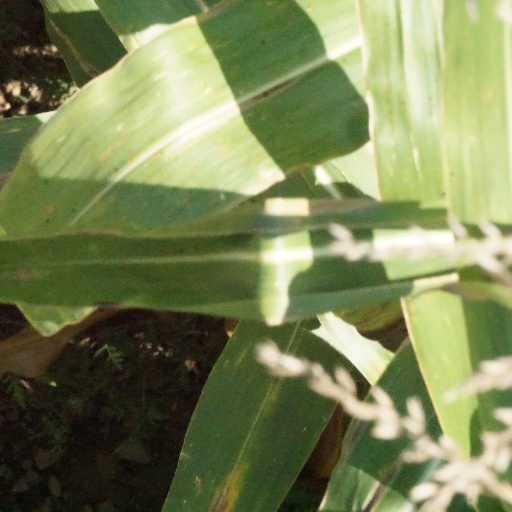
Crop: maize; corn